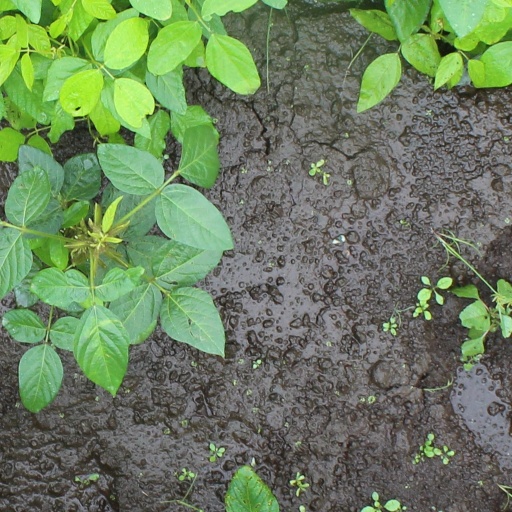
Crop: soybean